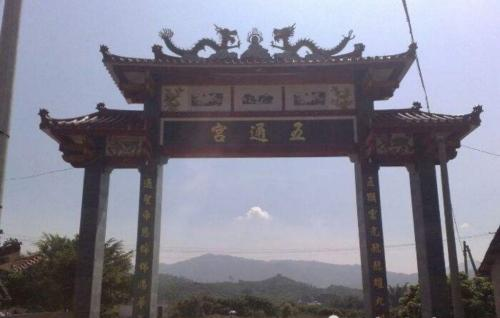
地标名称：五通宫
所在城市：漳州市·诏安县